Belmont railway line, New South Wales

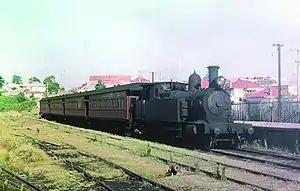
3079 stands at Belmont station with a passenger train on 4 August 1954

For the convenience of employees and others who used this train service, small raised platforms were erected at Kahibah, Burwood and Dudley, and all trains stopped regularly at these places to pick up and set down passengers. The Kahibah platform was situated from Adamstown, Burwood platform (which served the Burwood Colliery and later as a transfer station to persons travelling to and from the Redhead line) was from Adamstown, and Dudley was about short of the colliery. Dudley platform was opened on 14 January 1900, all the other platforms were opened with the commencement of the passenger service. The trains left Newcastle daily (Sundays excepted) at 5.55 a.m., and 1.55 p.m., returning from Dudley on the same days at 3.20, and 11.20 p.m., the time of journey between Newcastle and Dudley being 40 minutes. These trains were worked usually by an E17 class engine hauling either six or eight 4-wheel and 6-wheel old time carriages, and a brake-van.